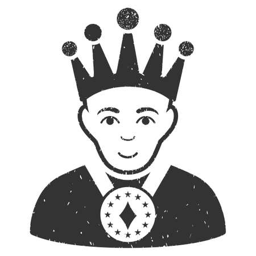
king grainy textured icon for overlay watermark stamps .